Astroboa nuda

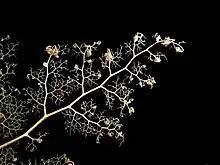
Highly branched arms of "A. nuda" (Red Sea, Egypt)

"Astroboa nuda" is a filter feeder and usually feeds on plankton, such as the larvae of decapods and copepods, as well as those of fish. Due to their light sensitivity, "A. nuda" hides in nearby shelters during the day, but branch out at night to feed; a high-powered electric torch may induce a similar retreat to shelter. They feed from approximately two hours after sunset, to about one hour before sunrise. They usually return to the same spot every night, and are active during all seasons of the year. They prefer calm, lightly disturbed waters. If the area is heavily disturbed causing irregular current, they usually remain sheltered behind coral heads, or other sections of the reef.